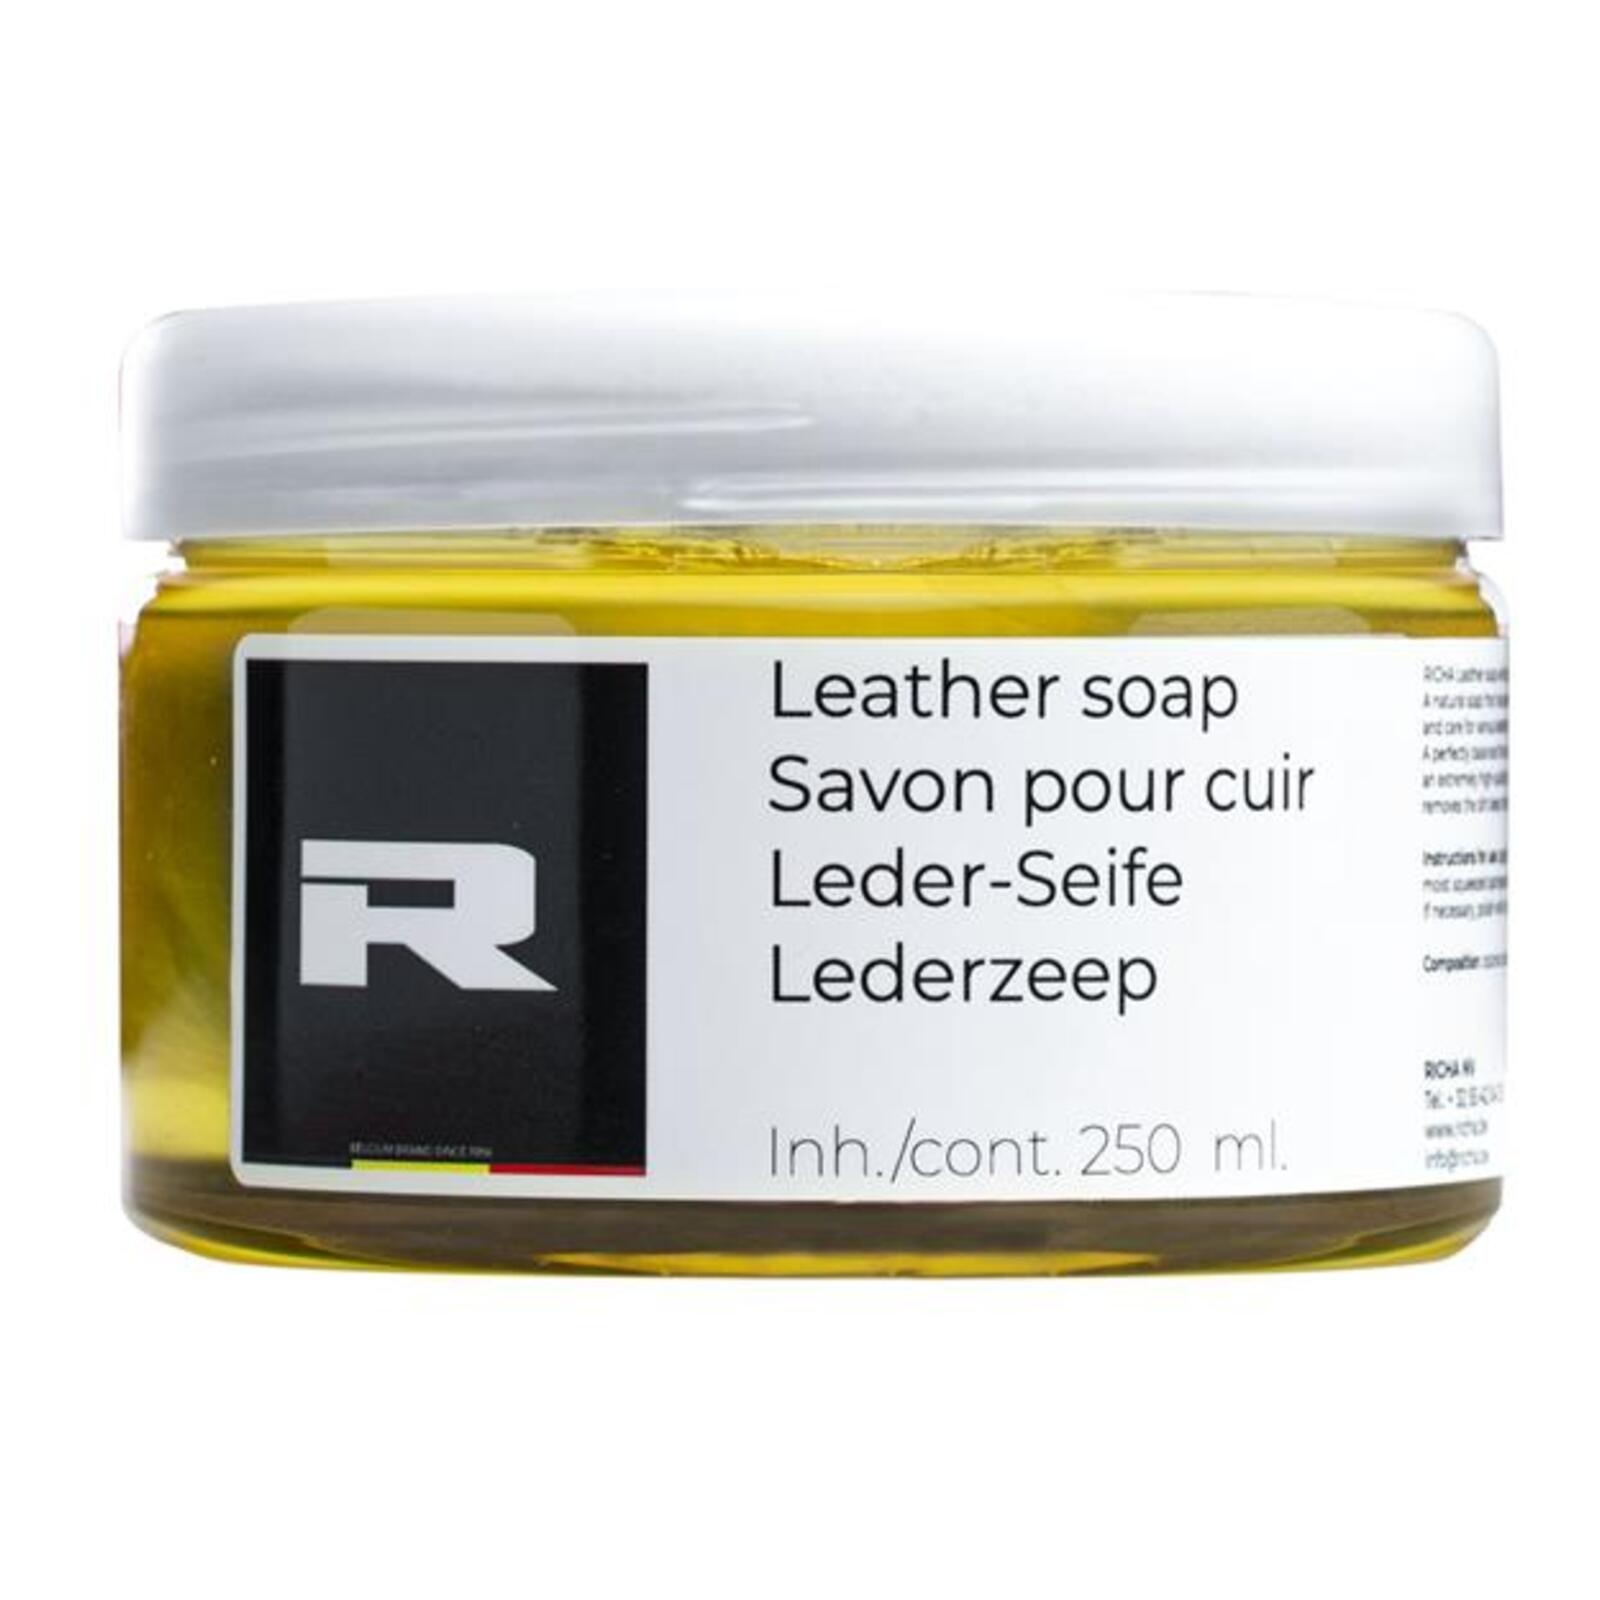
Richa Leather Soap (Cleaner & Stain Remover) 250ml Jar
Brand: Richa
A mild cleansing and conditioning soap for motorcycle leathers. Suitable for all types and colours of leather. Removes road dirt, caked-on grime, greasy residue and stains, without the need for harsh chemicals that can strip your leathers of their natural oils.
Category: Vehicles & Parts > Vehicle Parts & Accessories > Vehicle Maintenance, Care & Decor > Vehicle Cleaning > Vehicle Carpet & Upholstery Cleaners > Upholstery Cleaners